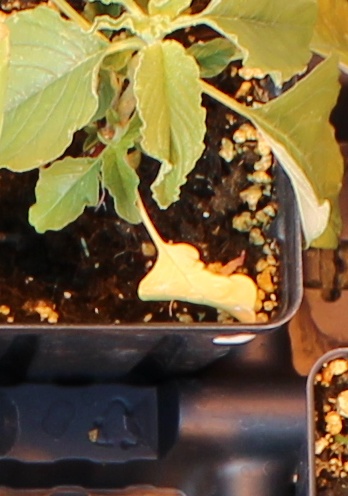
Label: Redroot Pigweed